Philippine National Police

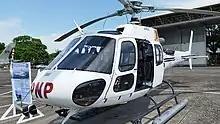
AIRBUS H125 Helicopter of the Philippine National Police

Aviation Security Group (AVSEGROUP)responsible for the security of Philippine airports against threats to civil aviation.